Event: Nepal Earthquake
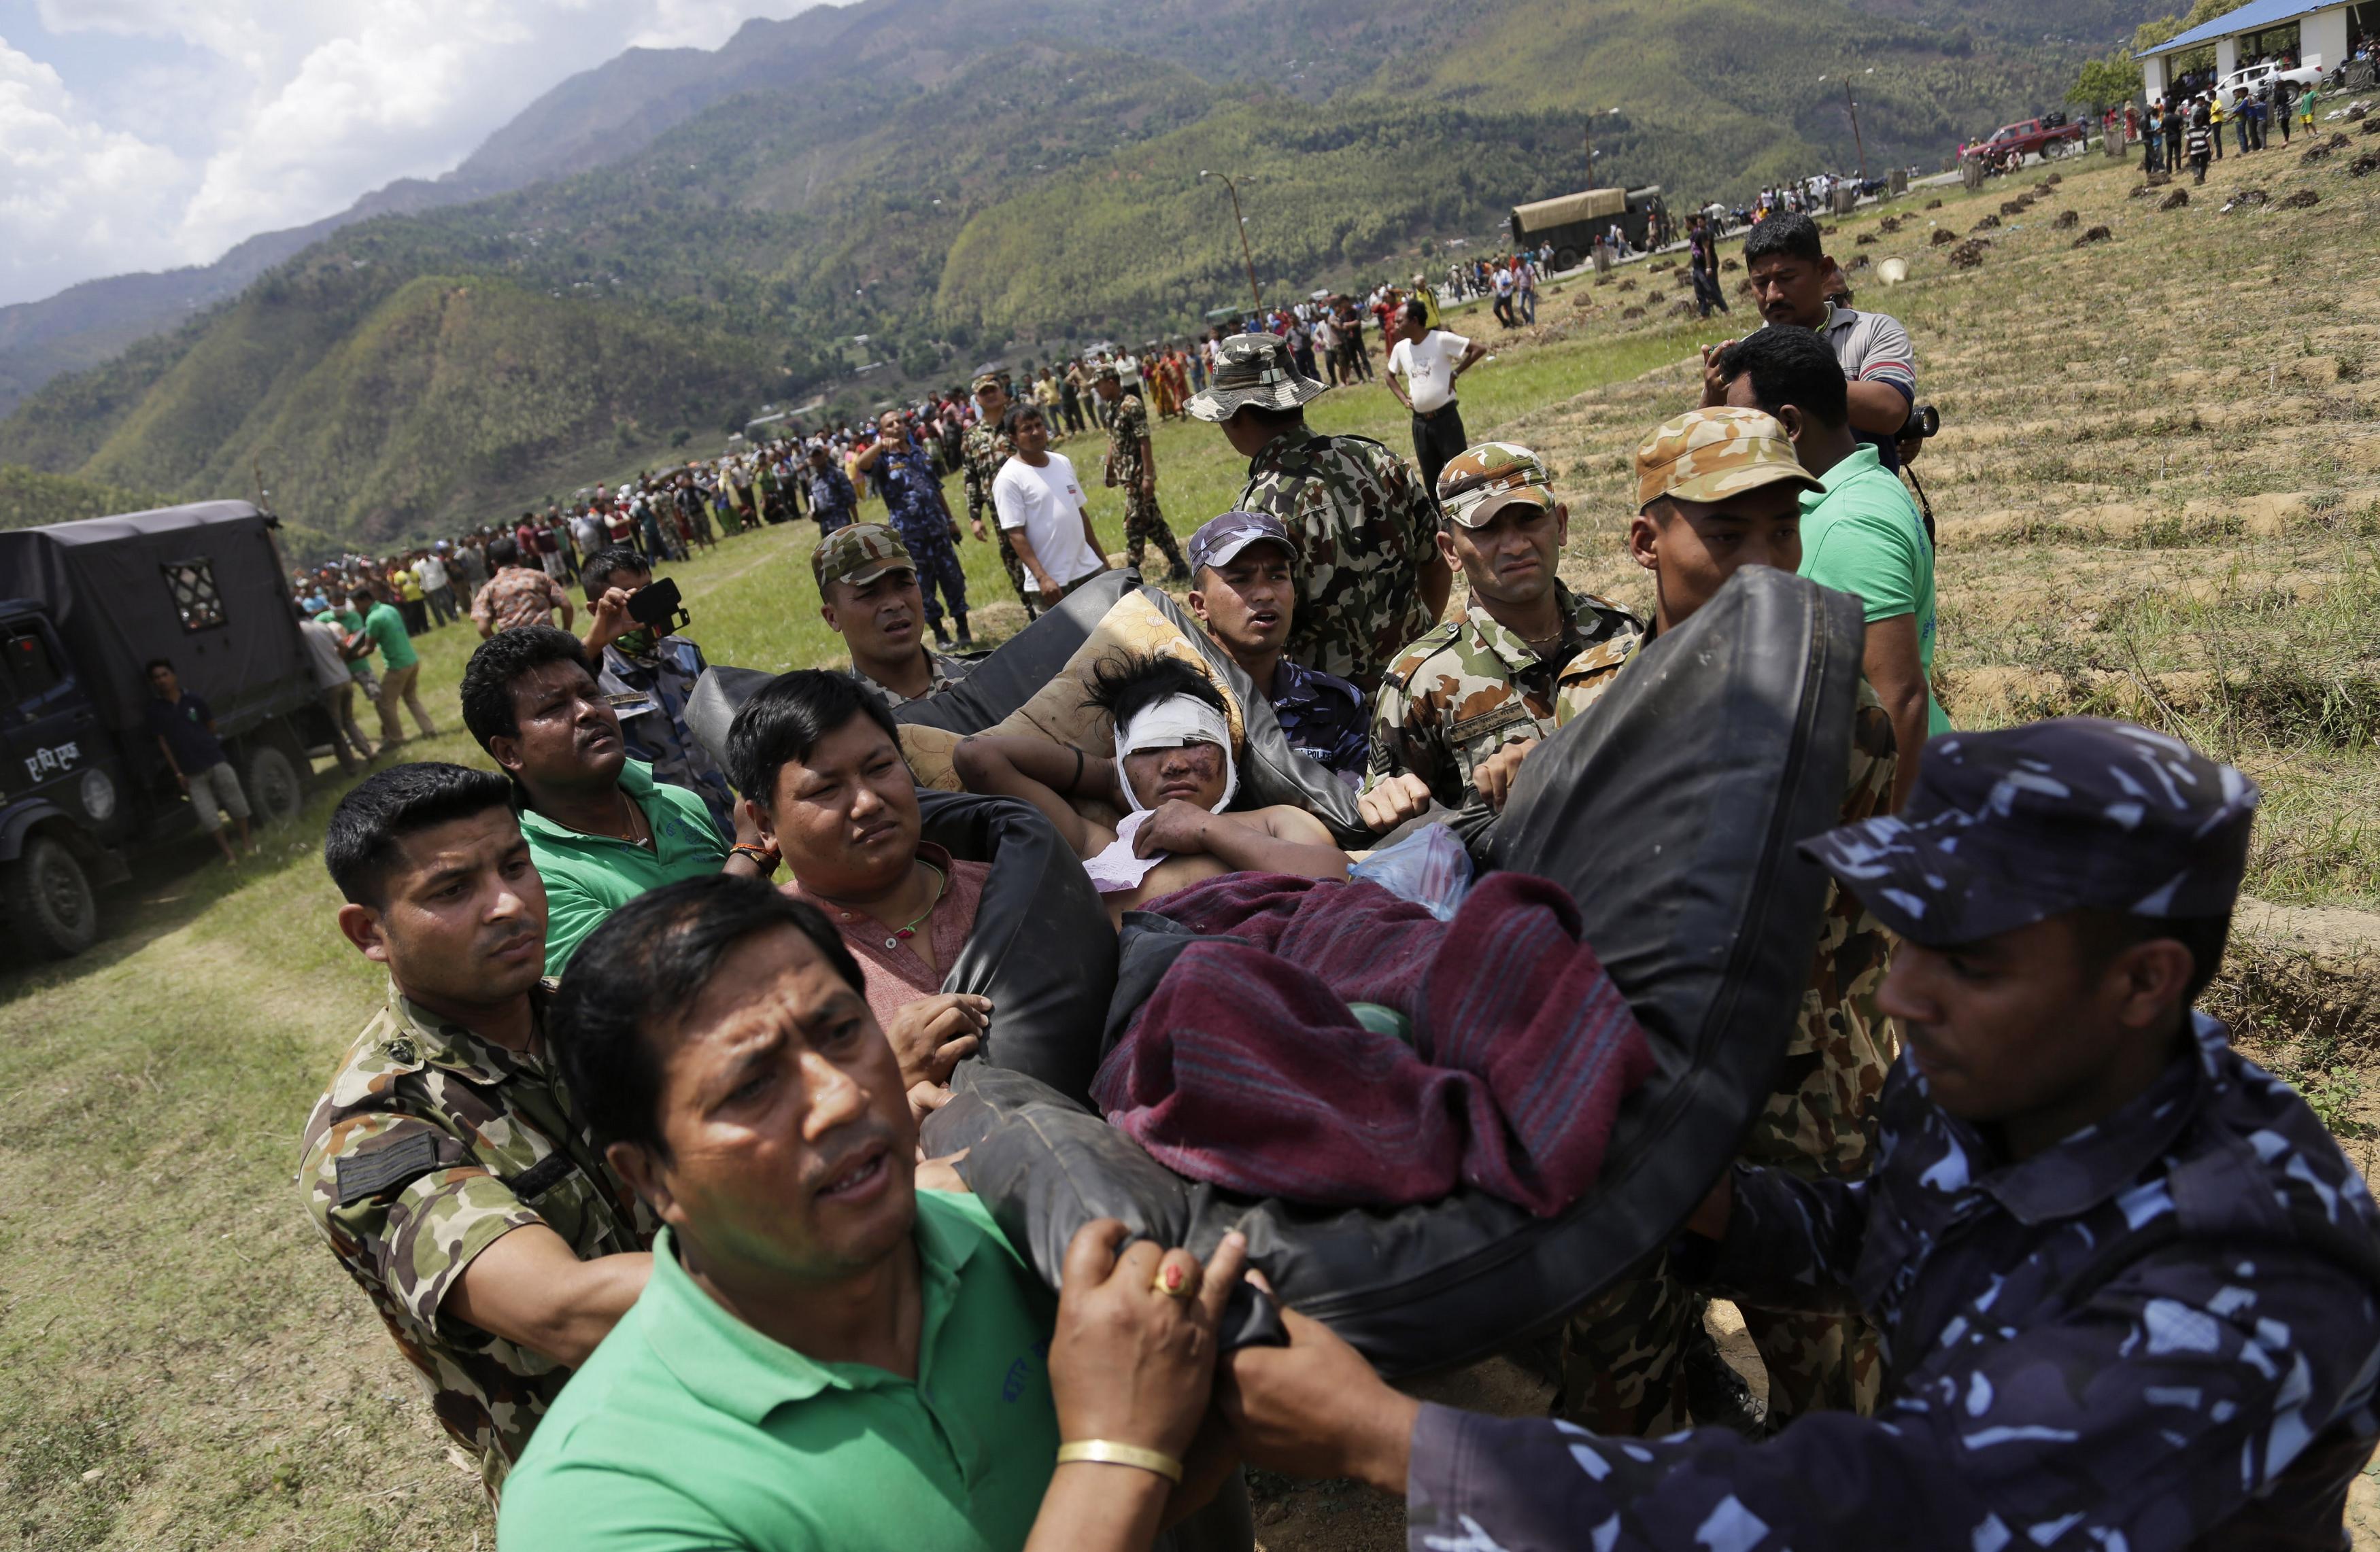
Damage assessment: no_damage